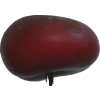
Label: nectarine_flat